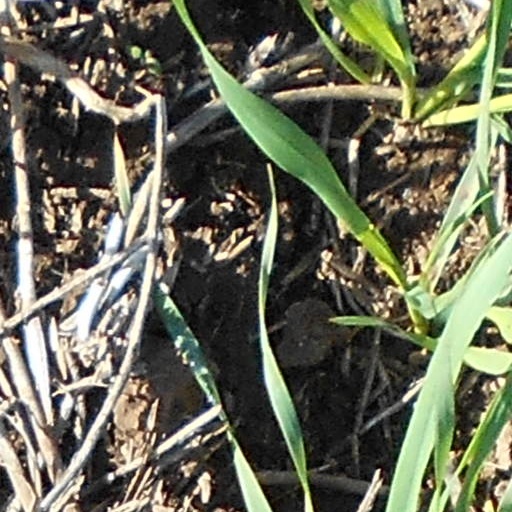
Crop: wheat